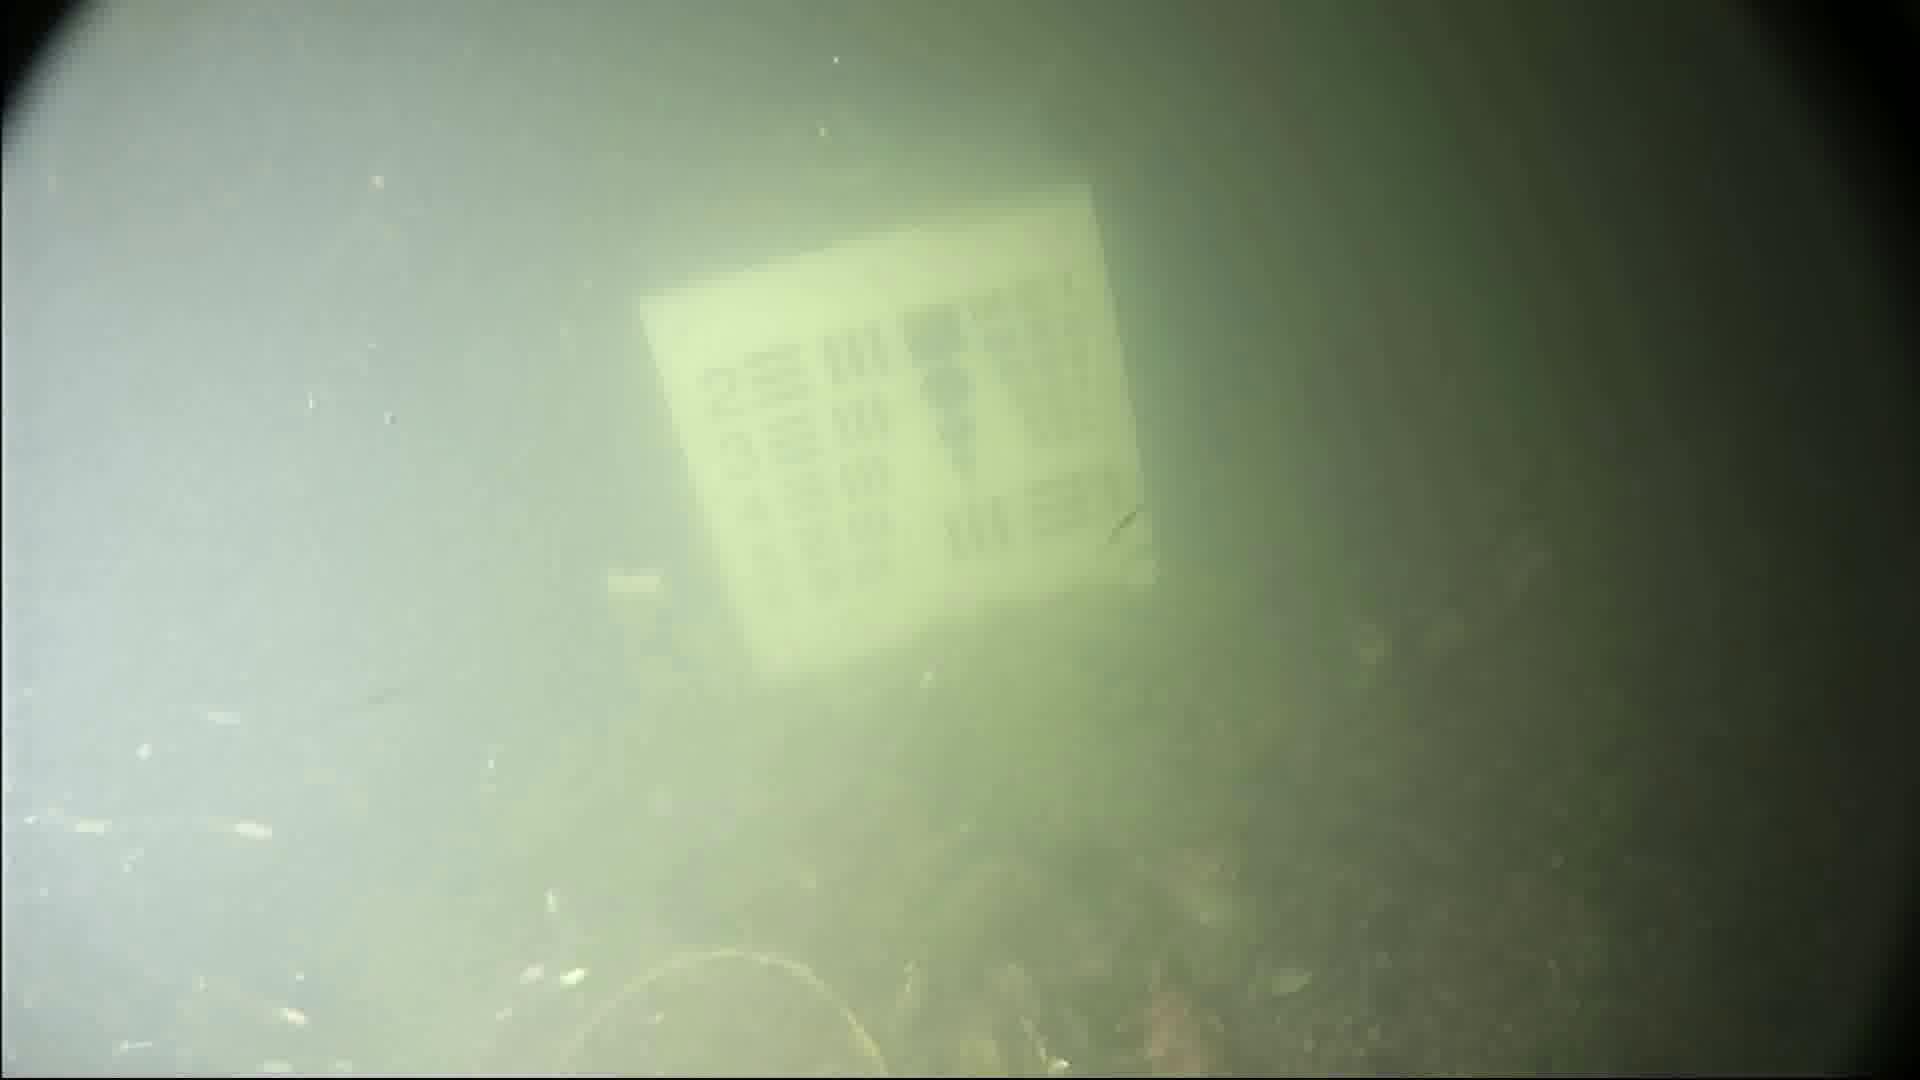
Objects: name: crab